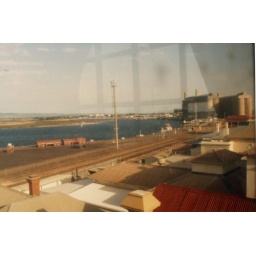
From the tower of the old railway station in the main street of Port Pirie looking over the wharf &amp;amp; silo area.